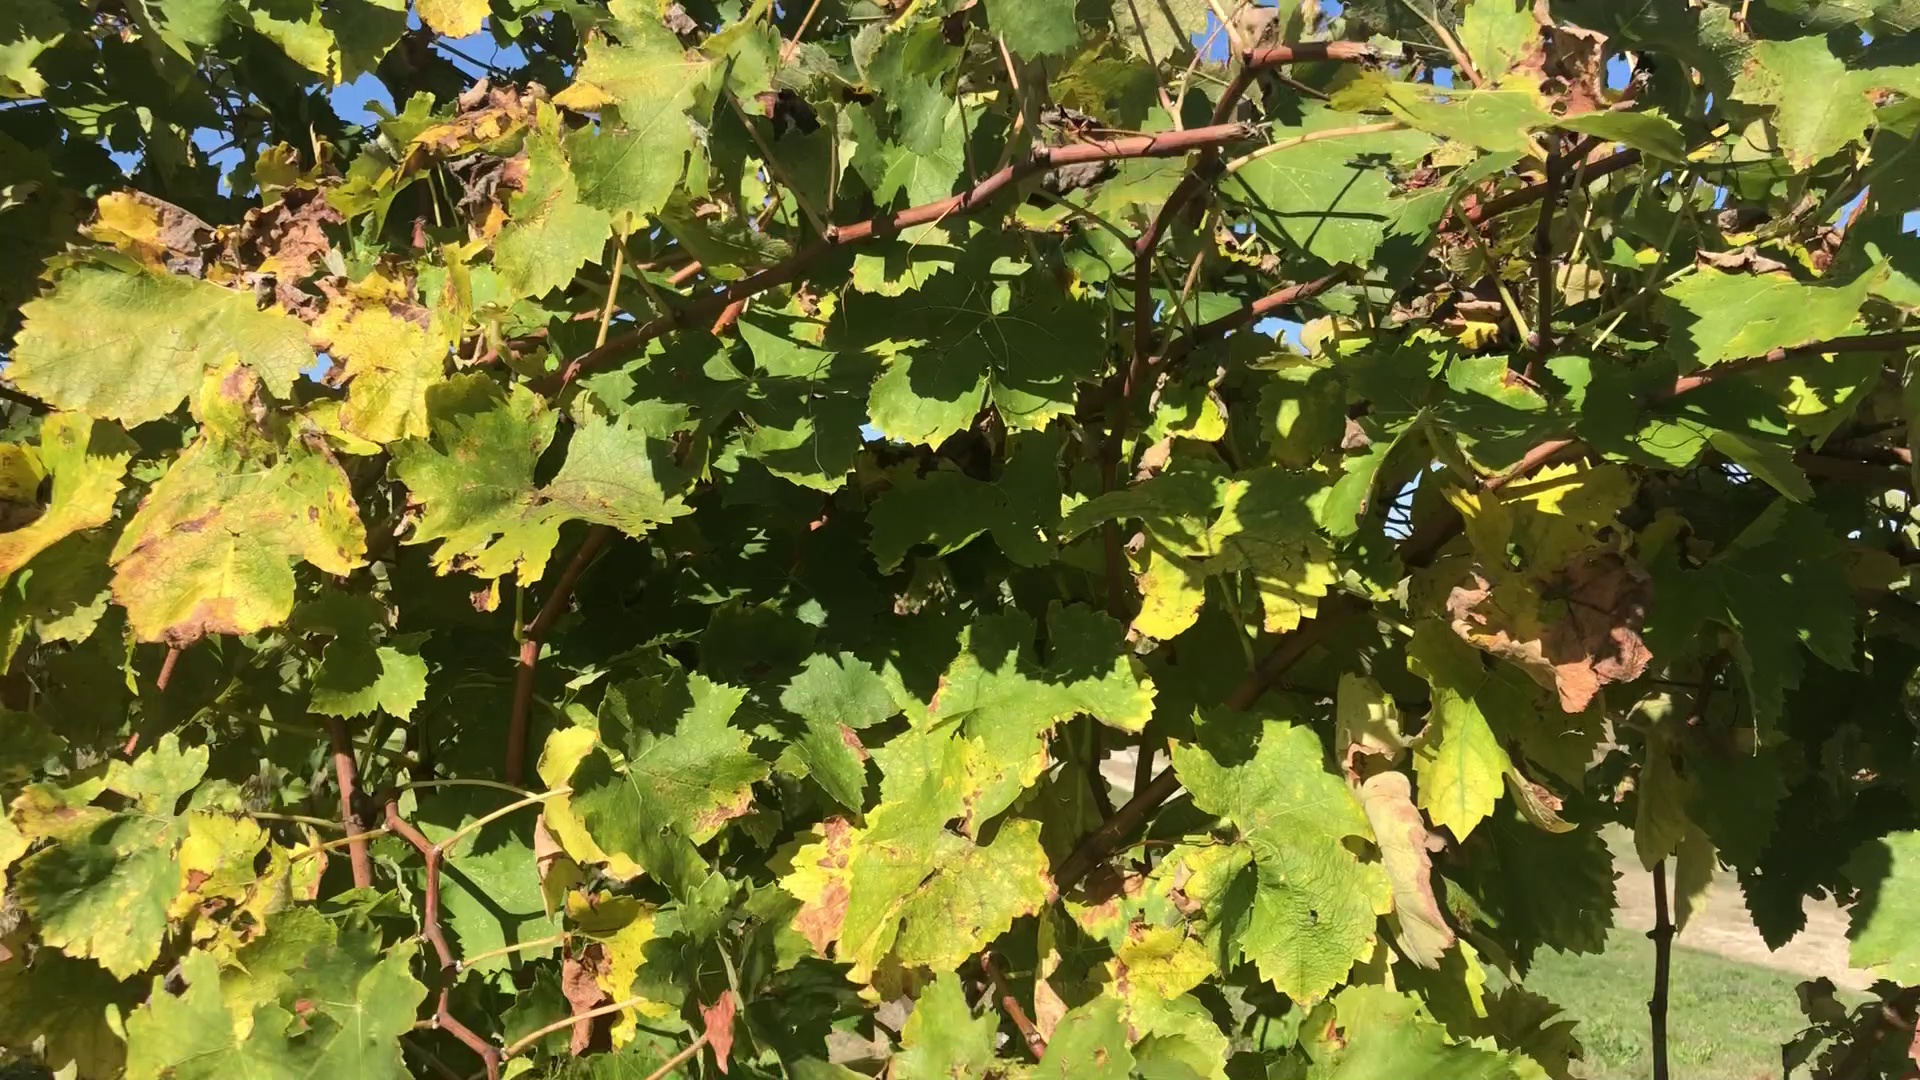
Label: healthy